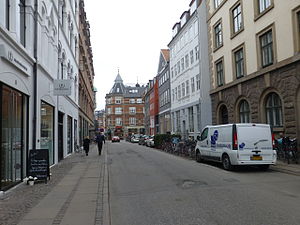
Antonigade
Antonigade.
Antonigade er en gade i Indre By i København.